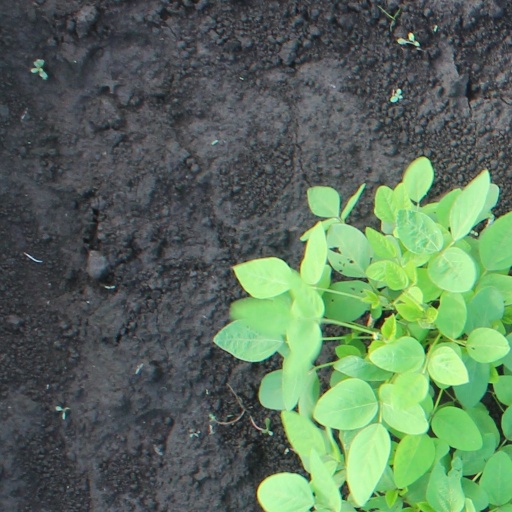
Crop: soybean